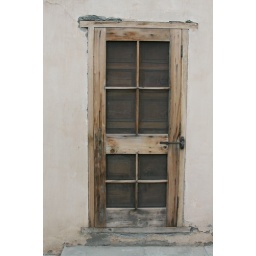
A door to the house i live in